The Wild One (roller coaster)

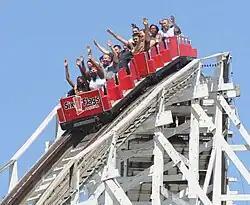

The Wild One is a wooden roller coaster at Six Flags America in Prince George's County, Maryland. It features a 450° spiral helix and a series of bunny hills that produce a significant amount of air time. The wooden coaster was previously known as Giant Coaster when it was located at Paragon Park in Hull, Massachusetts. It operated there from 1917 to 1984. It is the oldest coaster in any Six Flags park.